Architecture of Lebanon

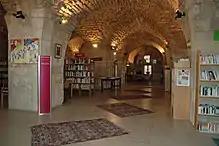
French cultural center in Deir el Qamar

Archaeological artifacts show Beirut was settled back to the Iron Age. Beirut was a city of glory during the Roman era. It then became occupied by different civilizations some of which were the Crusaders in 1109, the Mamluks in 1291 and then Ottomans who stayed in Lebanon for 400 years until 1916. The country then went through a period of French mandate until 1943. During this period European architecture was introduced.